David A. Bednar

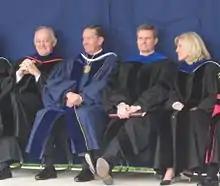
Bednar at the April 2008 BYU Commencement with Cecil O. Samuelson, Elaine S. Dalton, and W. Rolfe Kerr

Bednar attended the 2019 dedication of the Rome Italy Temple with all 15 of the LDS Church apostles. This is believed to be the first time the entire First Presidency and Quorum of the Twelve Apostles were in the same location outside the United States.